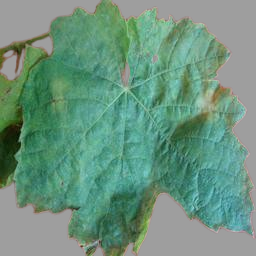
Label: Powdery Mildew